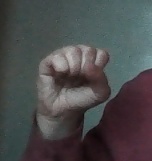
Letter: saad